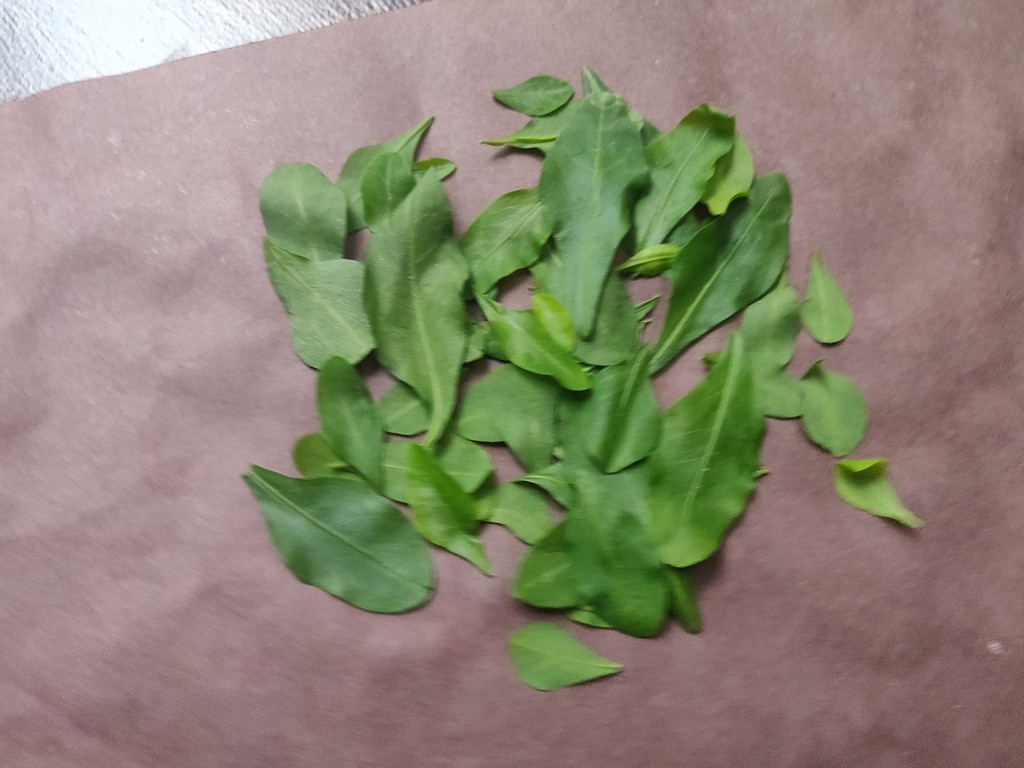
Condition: Healthy
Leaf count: multiple
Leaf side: unknown